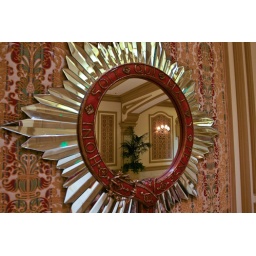
Saw this mirror in the hallway of the Bellagio hotel. The mirror was so clear it almost looks like a window.